Henning Berg

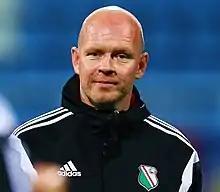
Berg as a coach of Legia Warsaw in 2014

Henning Stille Berg (born 1 September 1969) is a Norwegian football manager and former player. He is currently the manager of Omonia.